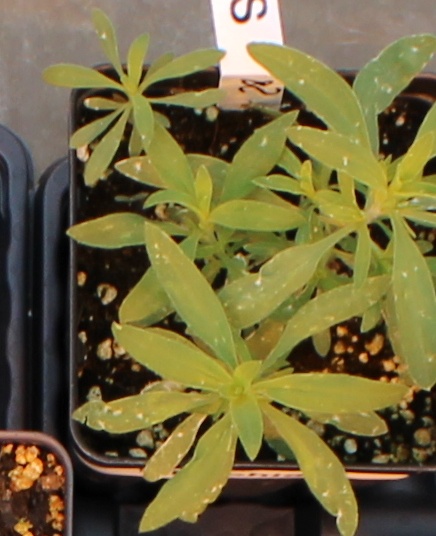
Label: Kochia